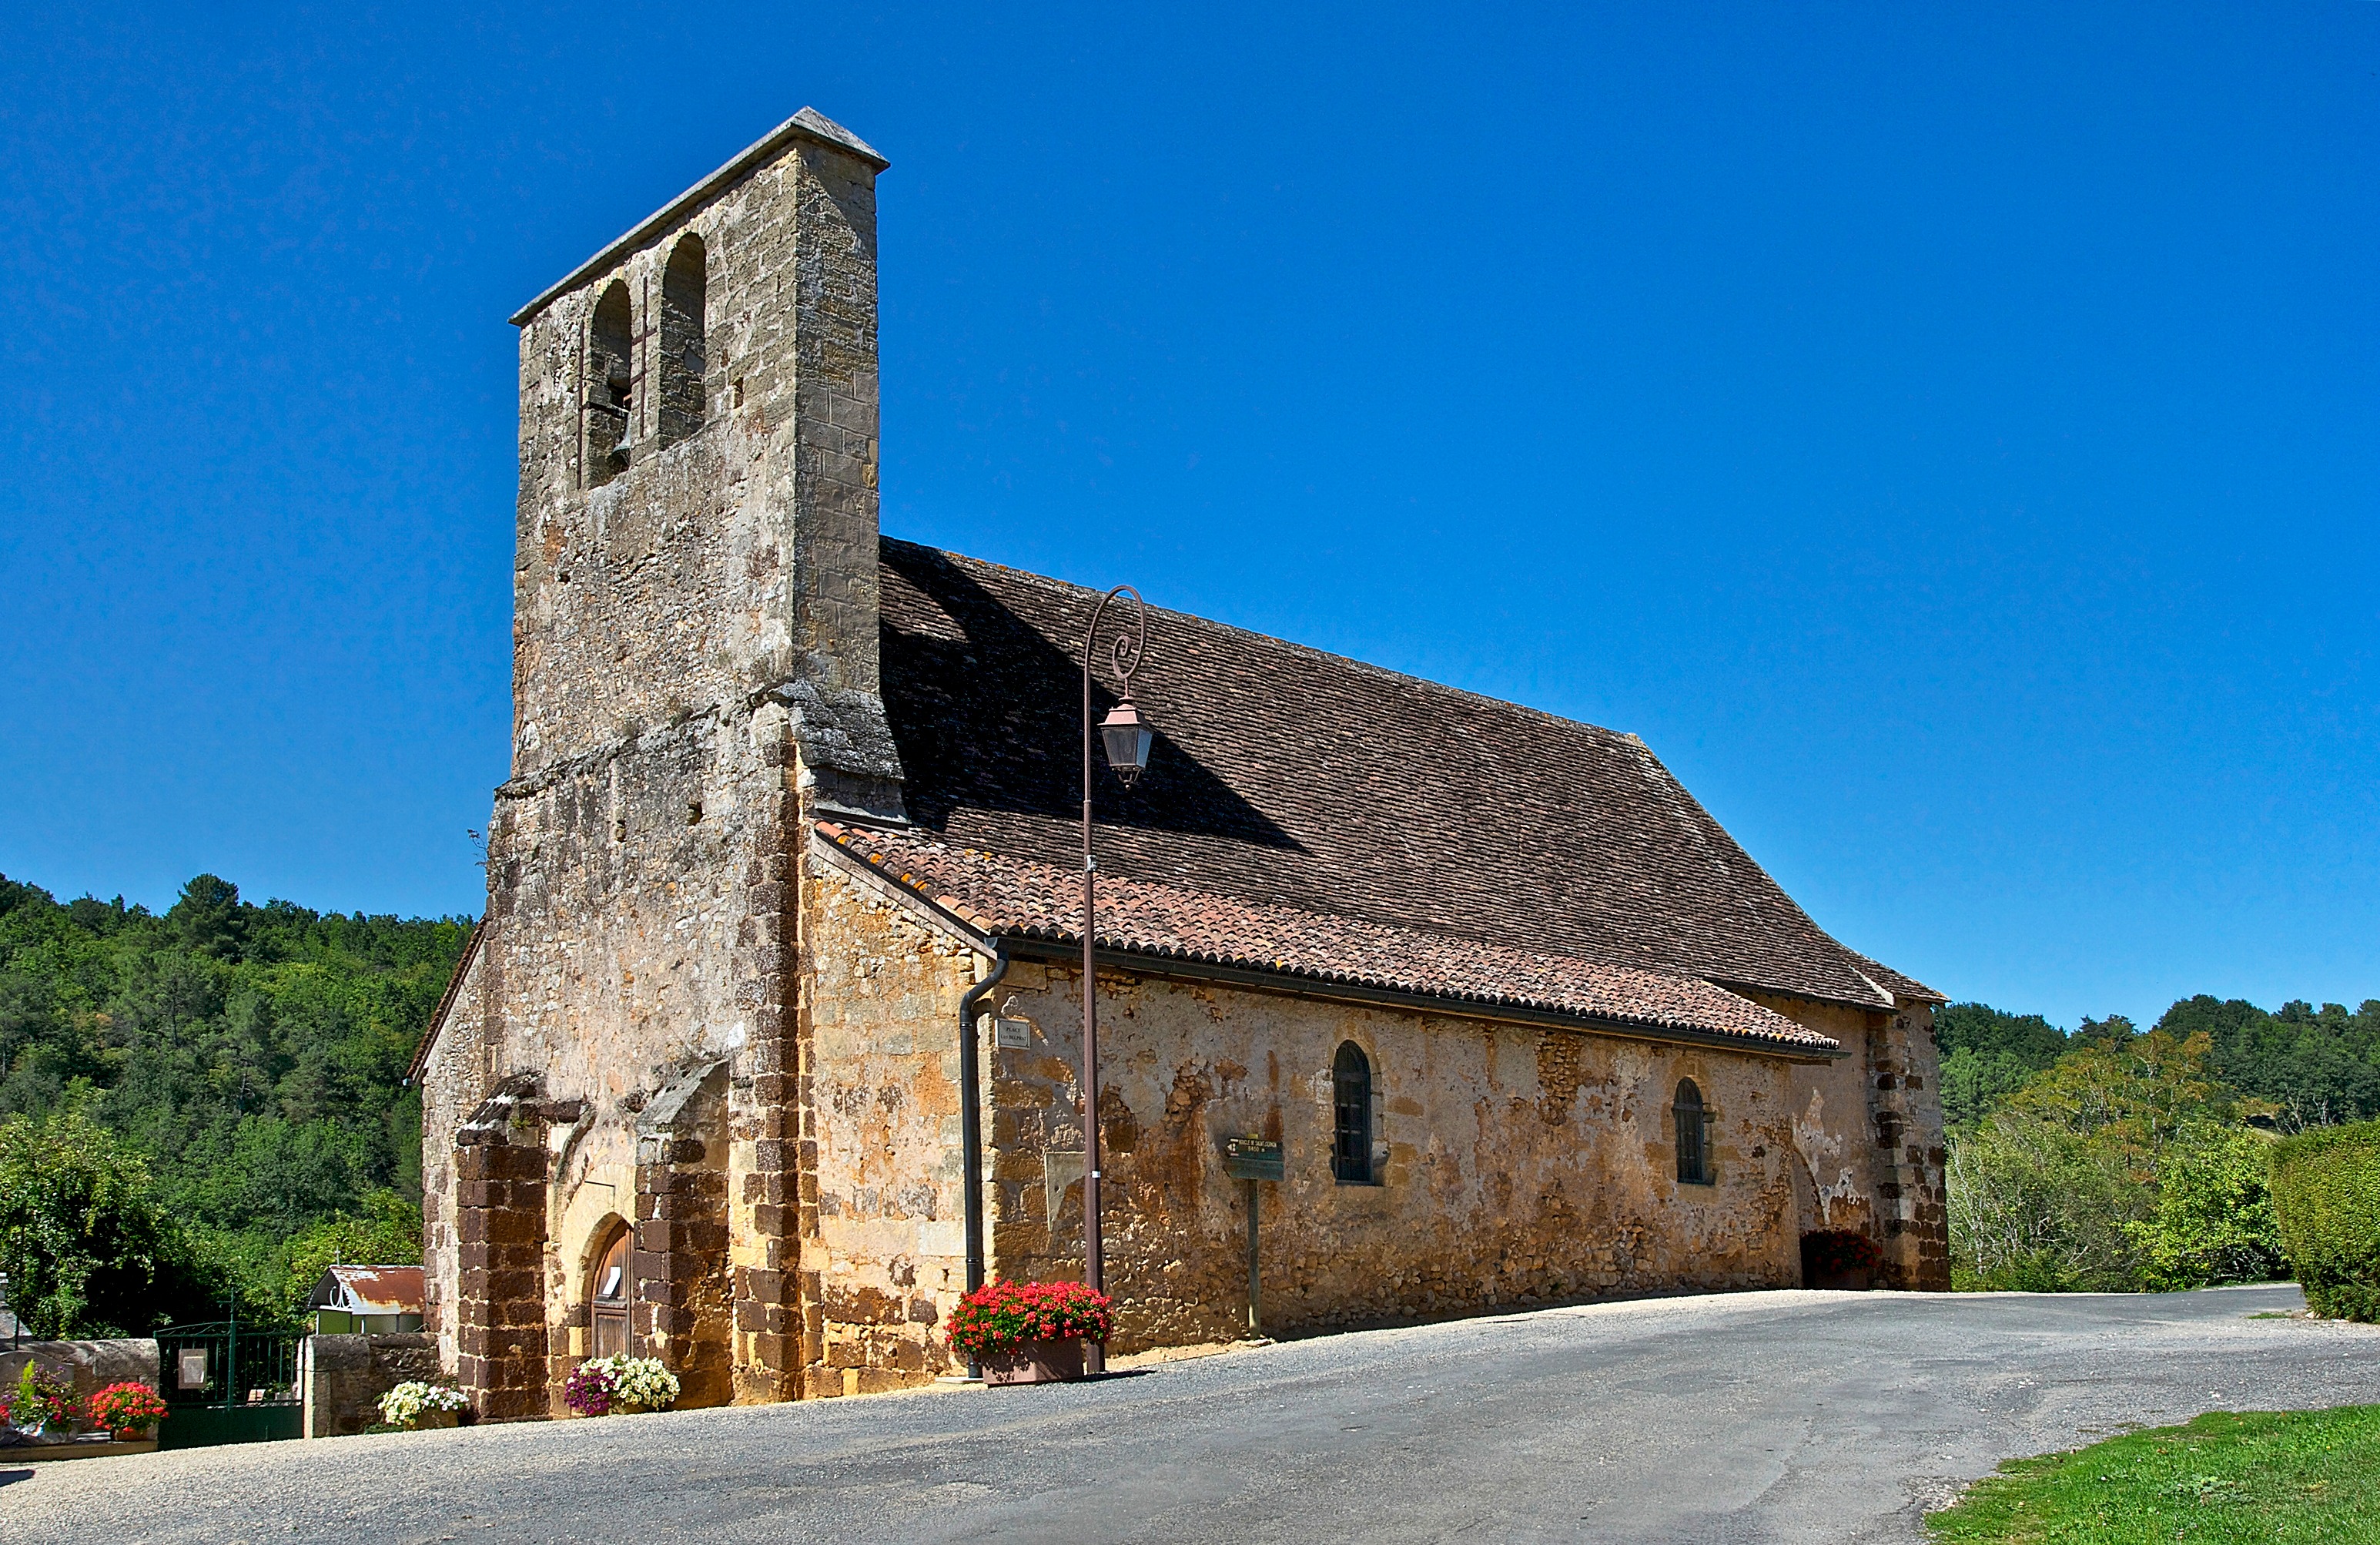
architecture, town, building, chateau, summer, village, france, spring, cottage, church, chapel, place of worship, flowers, outside, monastery, estate, dordogne, rural area